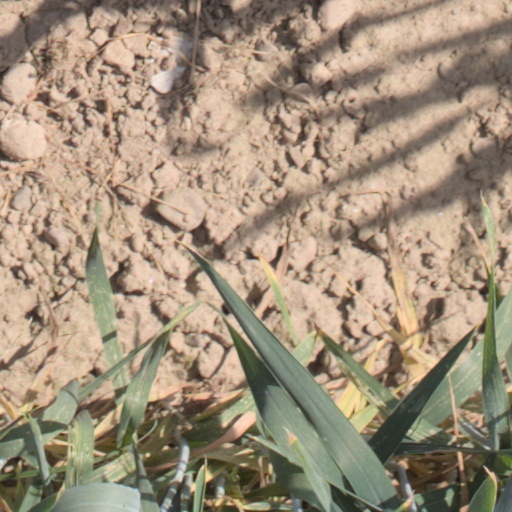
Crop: wheat